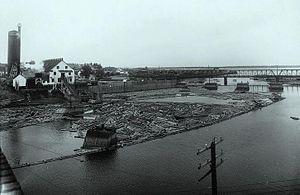
Photographie, Scierie, Price Company, Rimouski, QC, vers 1914, Wm. Notman &amp
L'incendie de Rimouski est une catastrophe survenue le 6 mai 1950 dans la ville de Rimouski au Québec. Il s'agit de la plus grande tragédie de l'histoire de Rimouski, l'incendie ayant ravagé le tiers des bâtiments de la ville, détruit l'usine de la Price Brothers ainsi que les ponts sur la rivière Rimouski coupant ainsi la ville de ses axes principaux de communications.
La Price Brothers and Company était une entreprise québécoise spécialisée dans la coupe du bois, le sciage et la fabrication de pâte à papier. La Compagnie Price est inscrite au Répertoire du patrimoine culturel du Québec.
Rimouski est une ville du Québec, chef-lieu de la municipalité régionale de comté de Rimouski-Neigette de la région administrative du Bas-Saint-Laurent. Située dans l'estuaire du Saint-Laurent à environ 300 km en aval de la Ville de Québec, la ville a été fondée en 1696 par René Lepage de Sainte-Claire qui s'établit sur sa seigneurie à la confluence du fleuve et de la rivière Rimouski. C'est la plus grande et plus importante ville dans tout l'Est du Québec avec une population de 49 500 habitants.
La rivière Rimouski est un cours d'eau se déversant à Rimouski, sur la rive sud du fleuve Saint-Laurent, dans la municipalité régionale de comté de Rimouski-Neigette, dans la région administrative du Bas-Saint-Laurent, au Québec, au Canada.
L'histoire de Rimouski traite de cette thématique de la ville de Rimouski depuis ses origines. Elle débute par des indices de la présence des premiers chasseurs amérindiens vers l'an 8000 avant notre ère jusqu'au passage des premiers navigateurs européens au XVIᵉ siècle, à la création de la seigneurie de Rimouski en 1688 et à l'arrivée du premier seigneur résident, René Lepage de Sainte-Claire, en 1696, à son lent développement qui a mené à la création et au détachement de plusieurs municipalités au XIXᵉ siècle et dans la première moitié du XXᵉ siècle et au regroupement de toutes ces petites villes en 2002 pour former la ville actuelle.